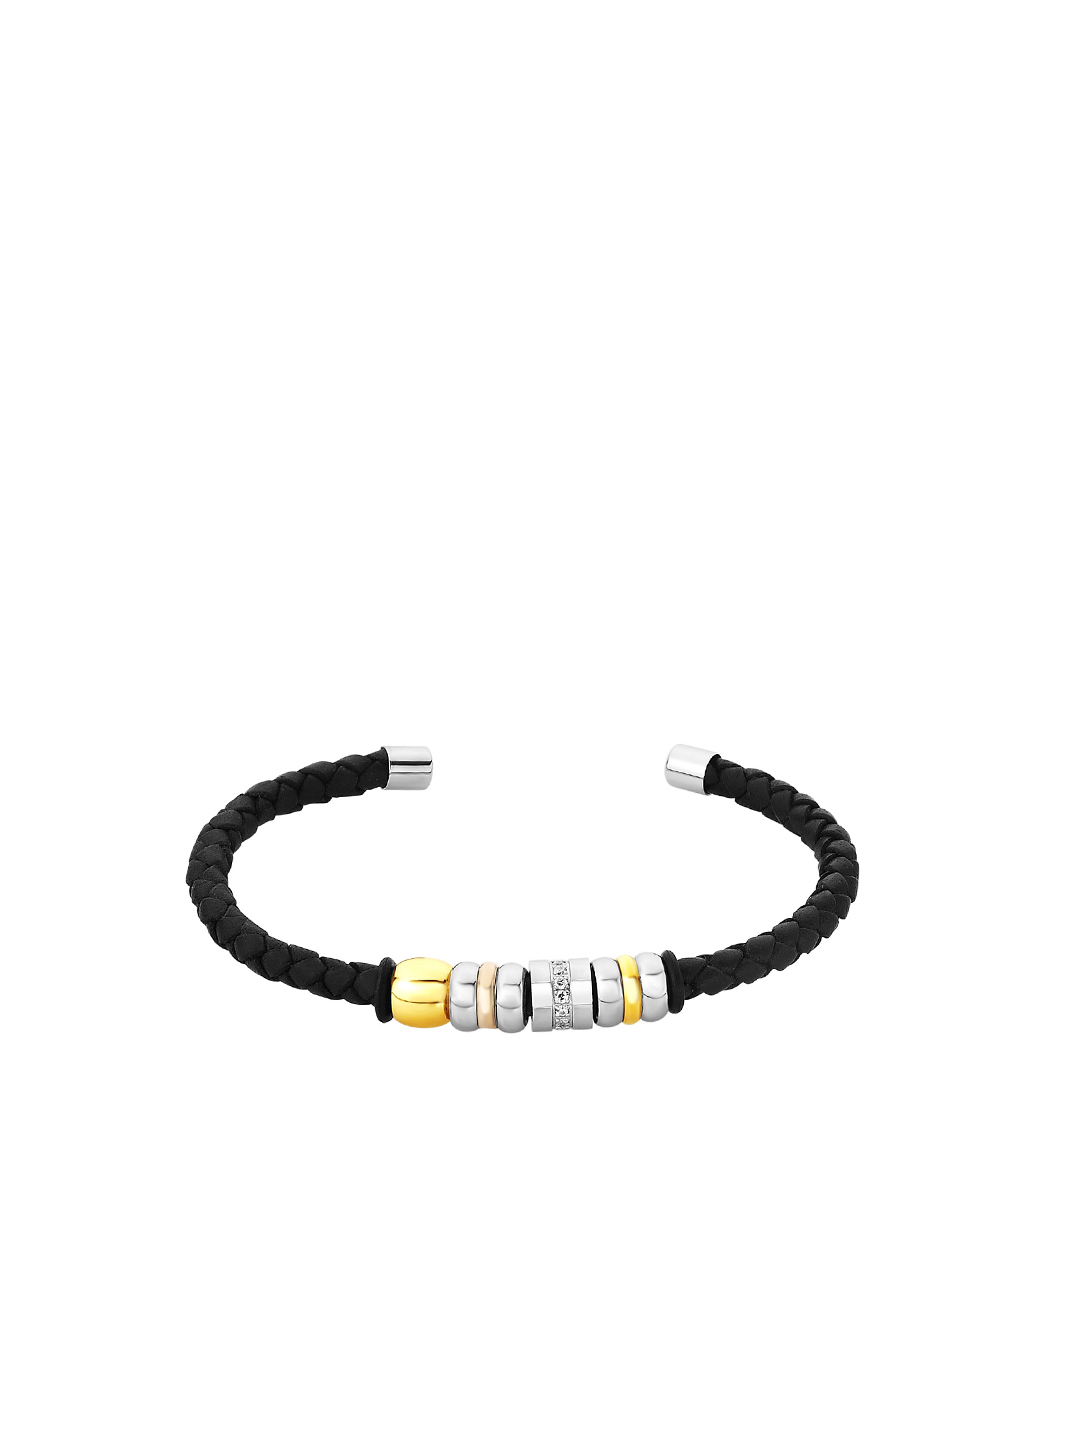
Revv Men Steel Bangle
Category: Accessories / Jewellery / Bangle
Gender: Men
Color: Steel
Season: Summer 2013
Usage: Casual